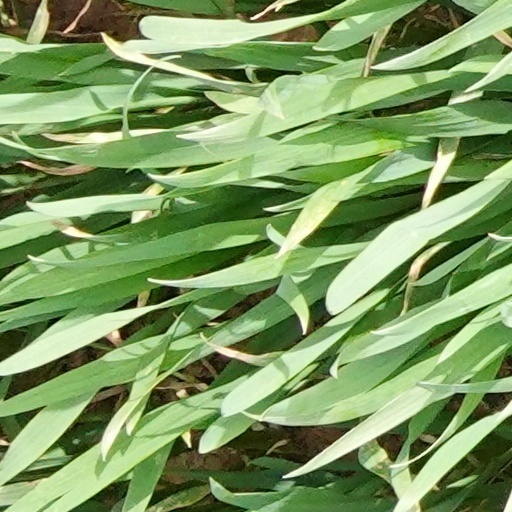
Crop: wheat